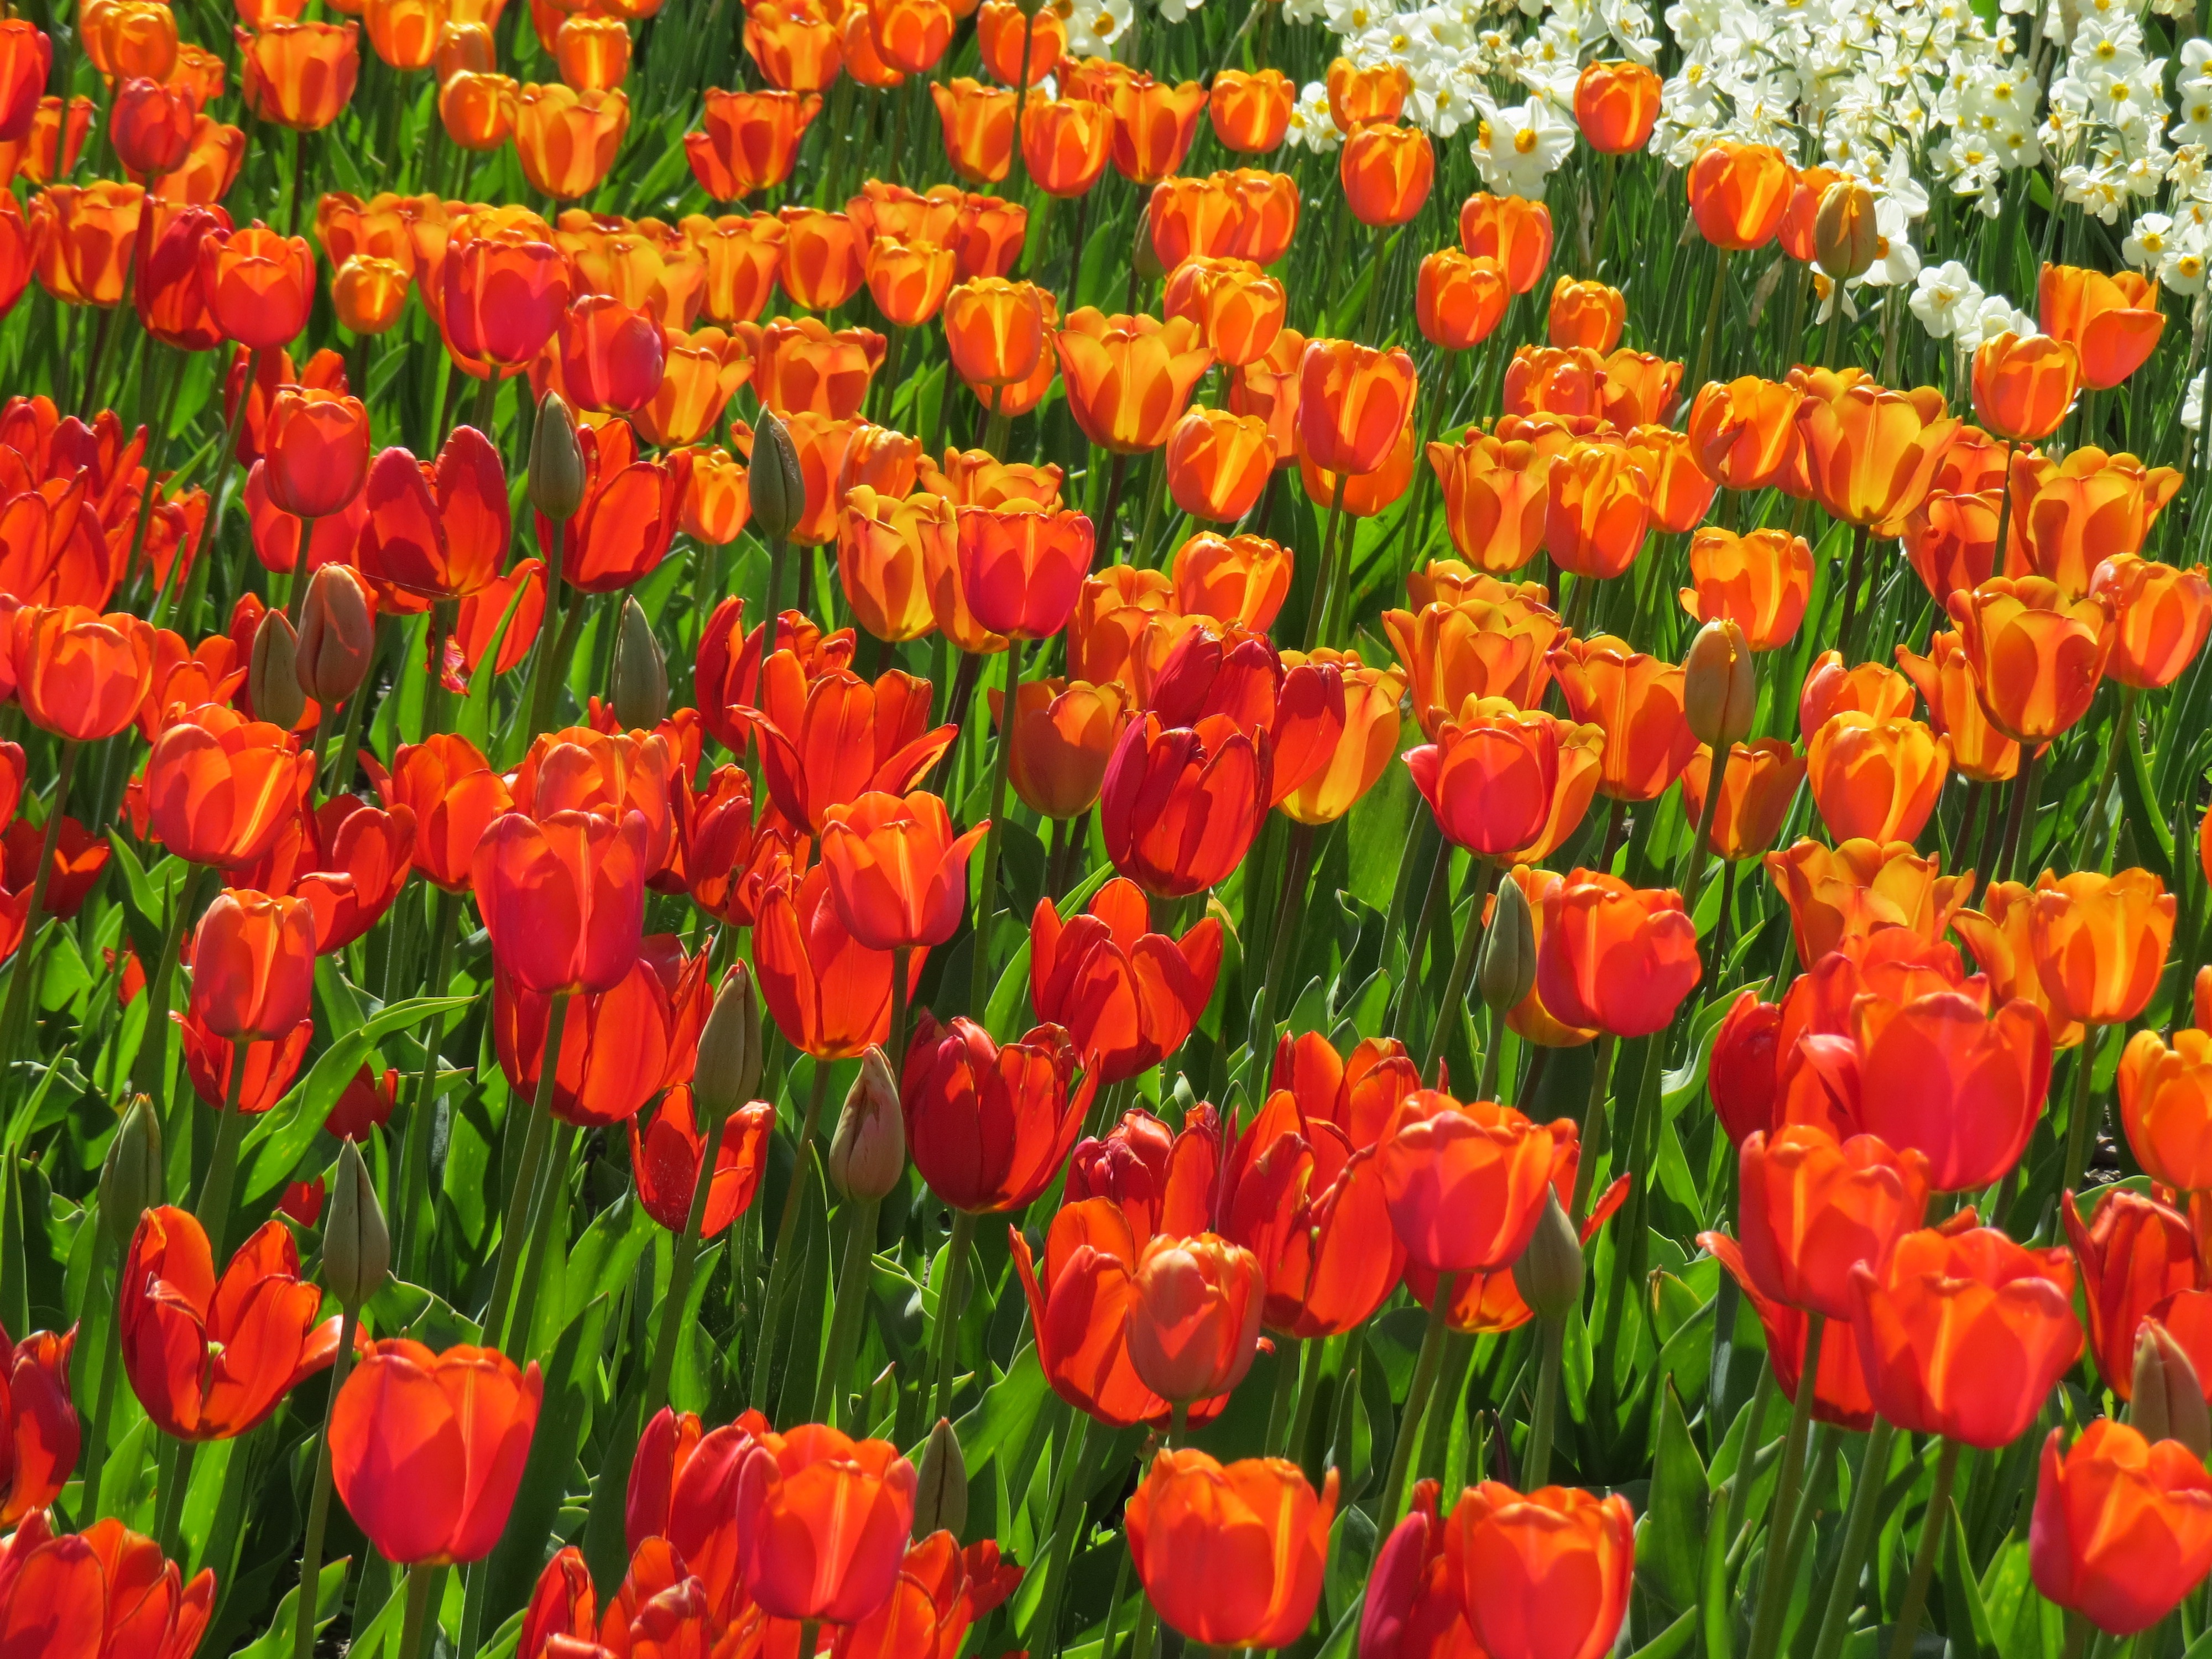
plant, white, flower, petal, tulip, orange, red, flowering plant, lily family, tulip field, land plant